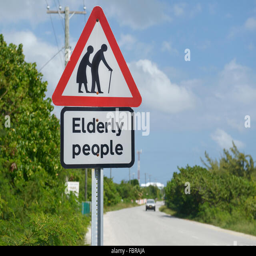
sign cautioning about elderly people crossing a street